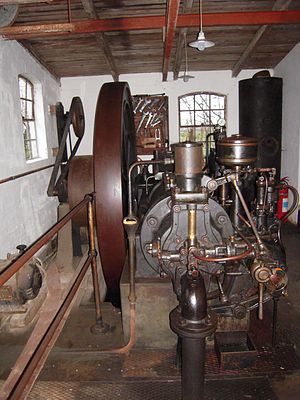
Sillerup Mølle / Historie
Dieselmotoren, som blev installeret i 1927
dieselmotoren i Sillerup Mølle ved haderslev
Sillerup Mølle er en tårnmølle, opført i 1859 med galleri, hvor både undermølle og overmølle fremstår med helpudset, hvidkalket murværk. Den er – som de fleste helmurede møller – rund af form indvendig, men som de hollandske vindmøller ottekantet udvendig, hvilket er usædvanligt for tårnmøllerne. Møllen, der ligger på en bakketop udenfor landsbyen Sillerup, ca. 8 km nordøst for Haderslev, er bygget som kornmølle med boghvedemølleri og bageri i tilknytning til hovederhvervet.